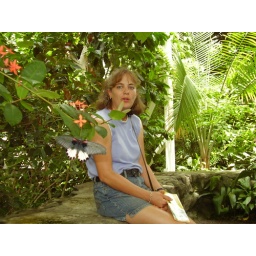
Lisa just spotted a butterfly on the branch in front of her